TCG Machines

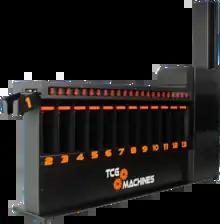
PhyzBatch-9000 Production Model Machine

On Star Wars Day, 2021, TCG Machines commercially launched the "PhyzBatch-9000". The company received 50 orders over the first 30 days following the launch, and ended 2021 with five employees on staff.